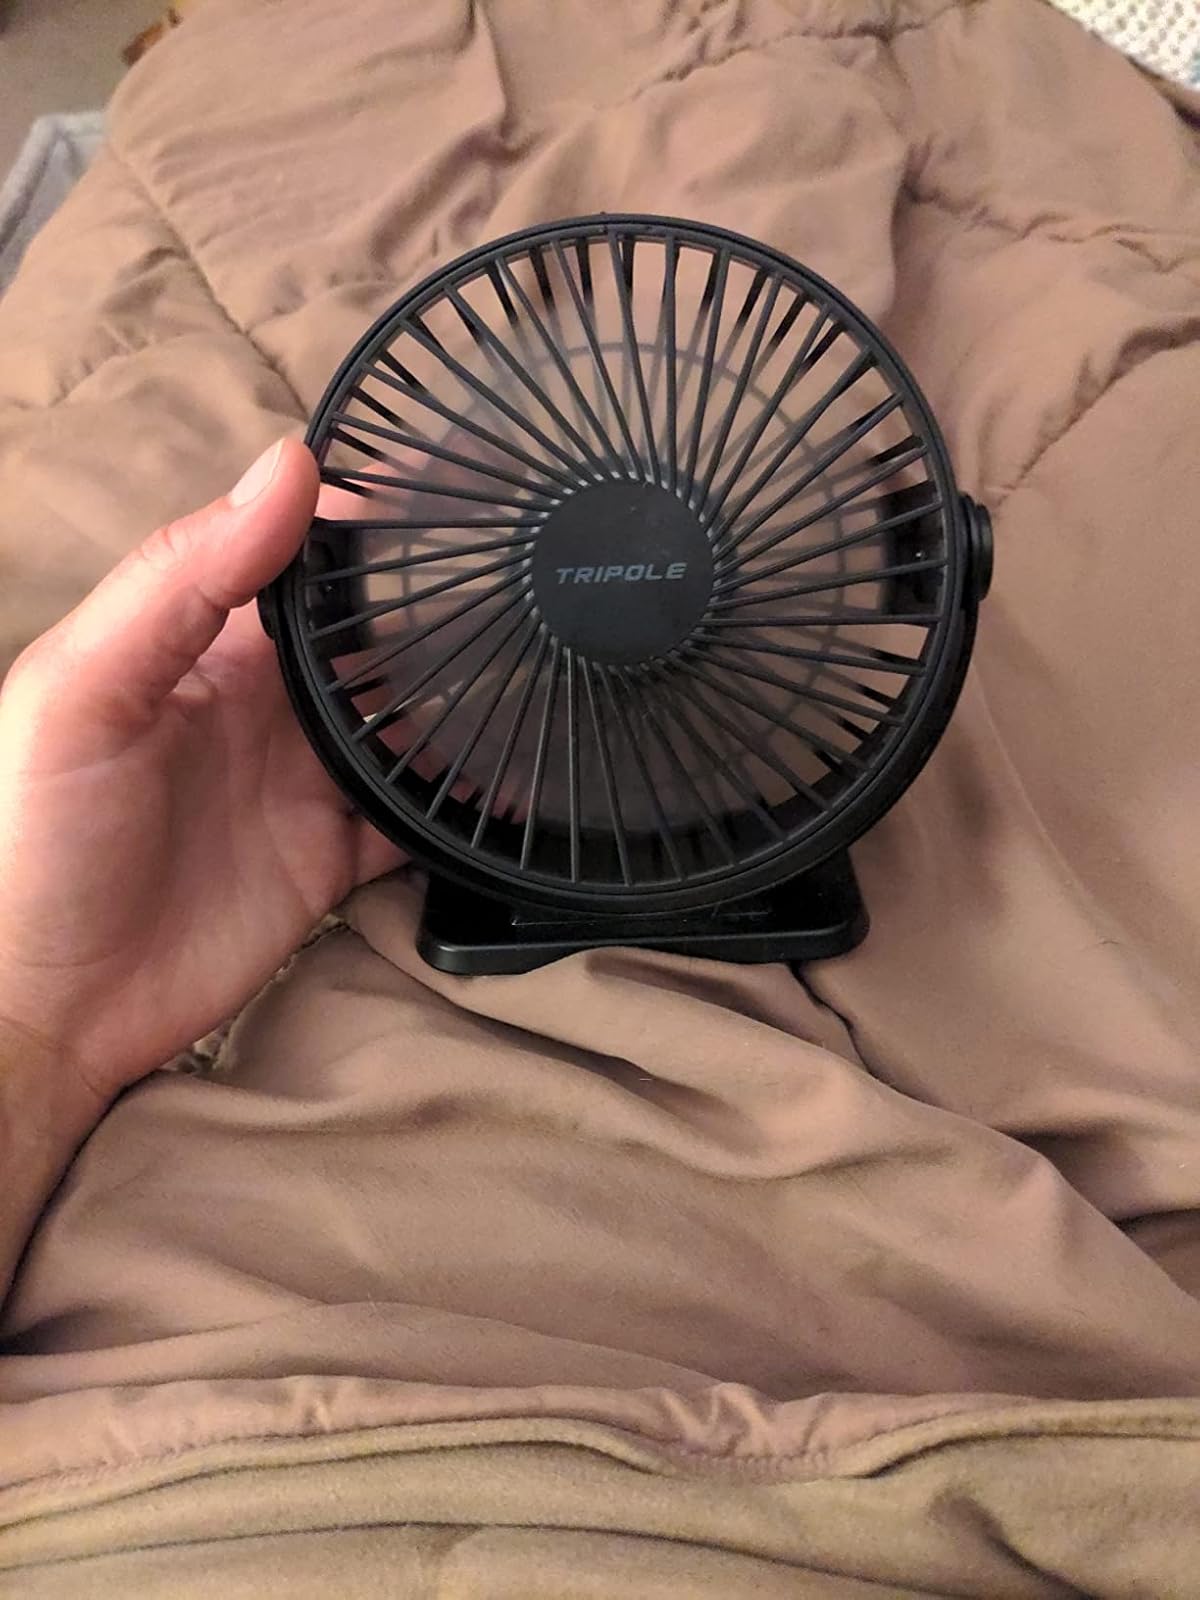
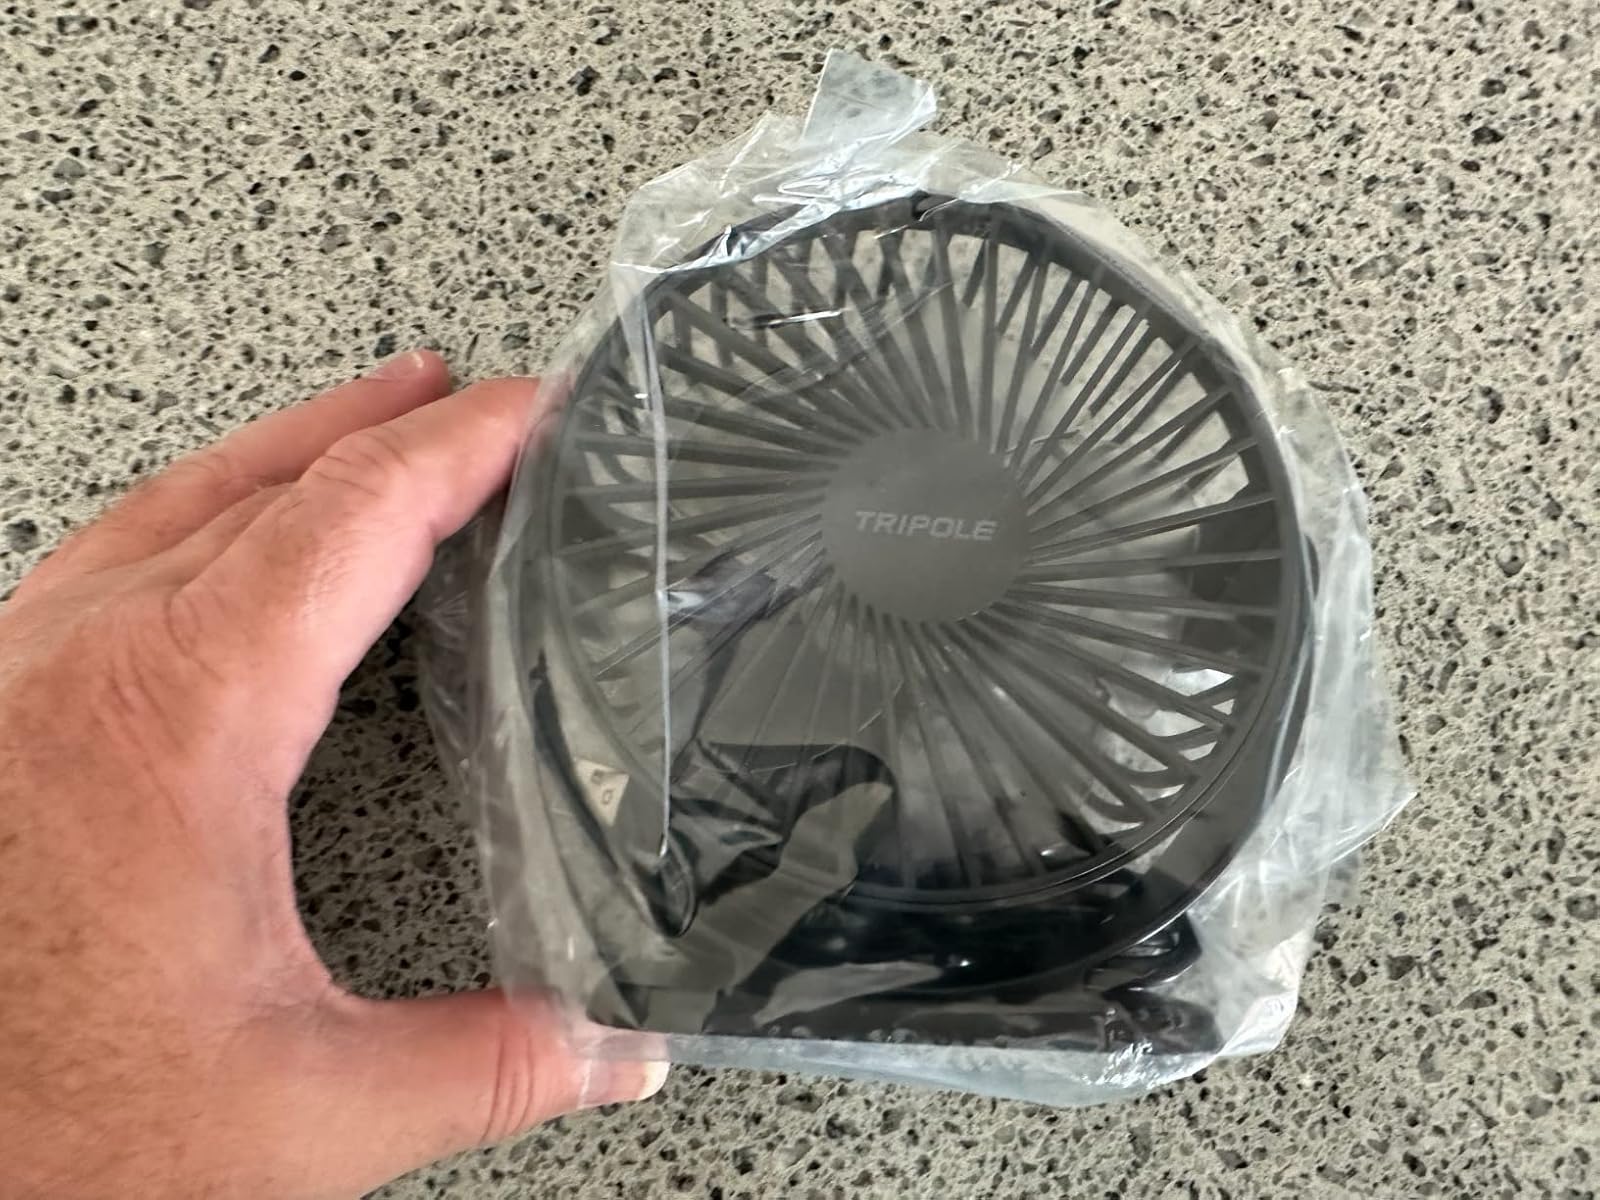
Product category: fan
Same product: yes